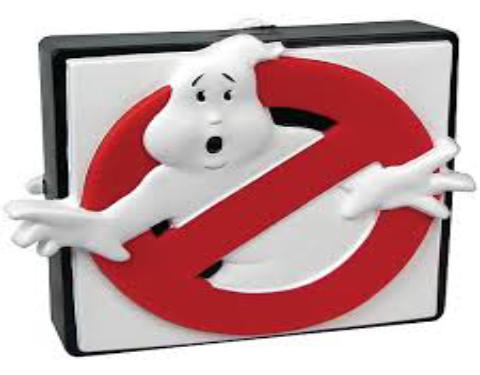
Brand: Ghostbusters
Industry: Leisure